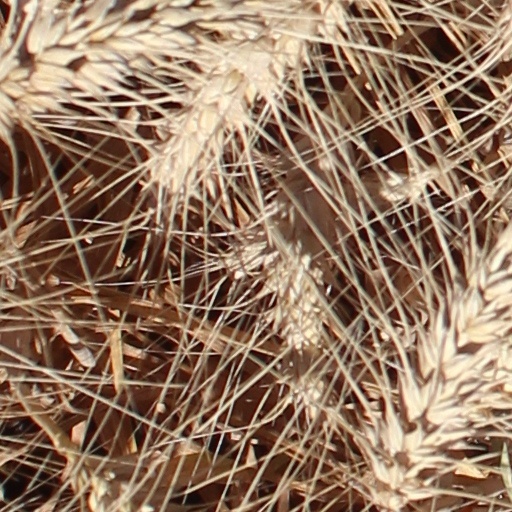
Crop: wheat